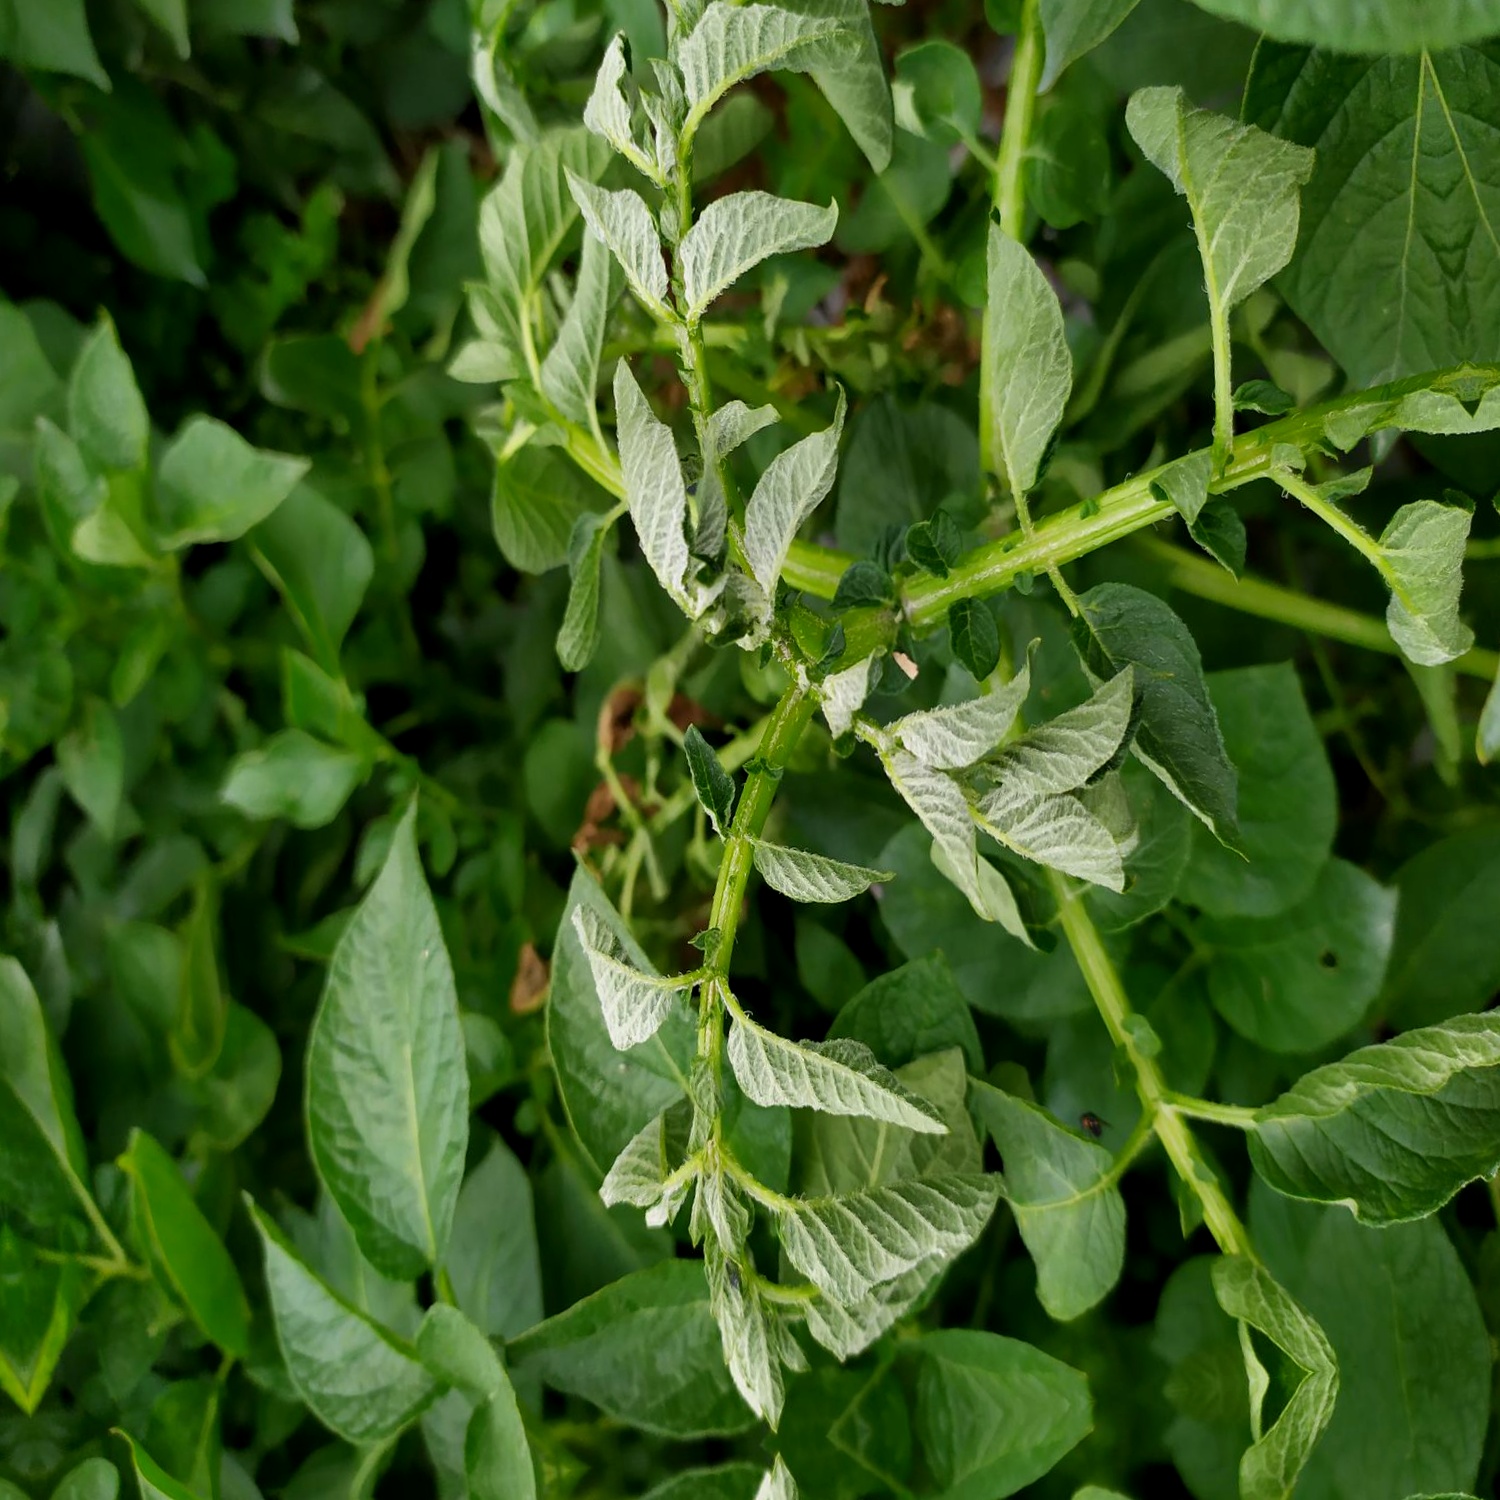
Etiqueta: Pudricion_Parda